(Sex) Appeal

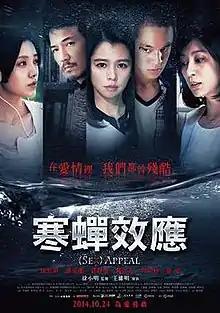

(Sex) Appeal (Taiwan: , China: ) is a 2014 Taiwanese-Chinese youth romance drama film directed by Wang Wei-ming. It was released in Taiwan and China on October 24, 2014.